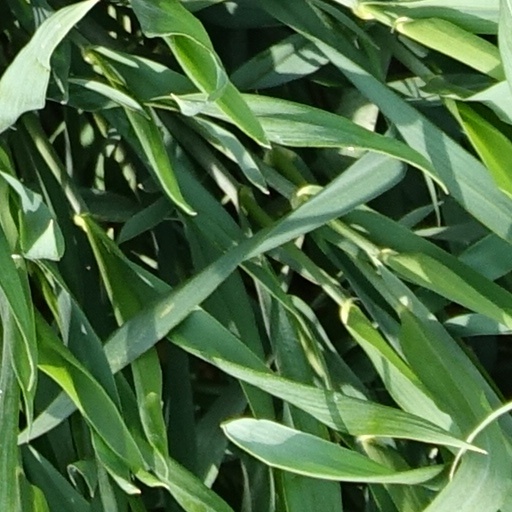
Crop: wheat